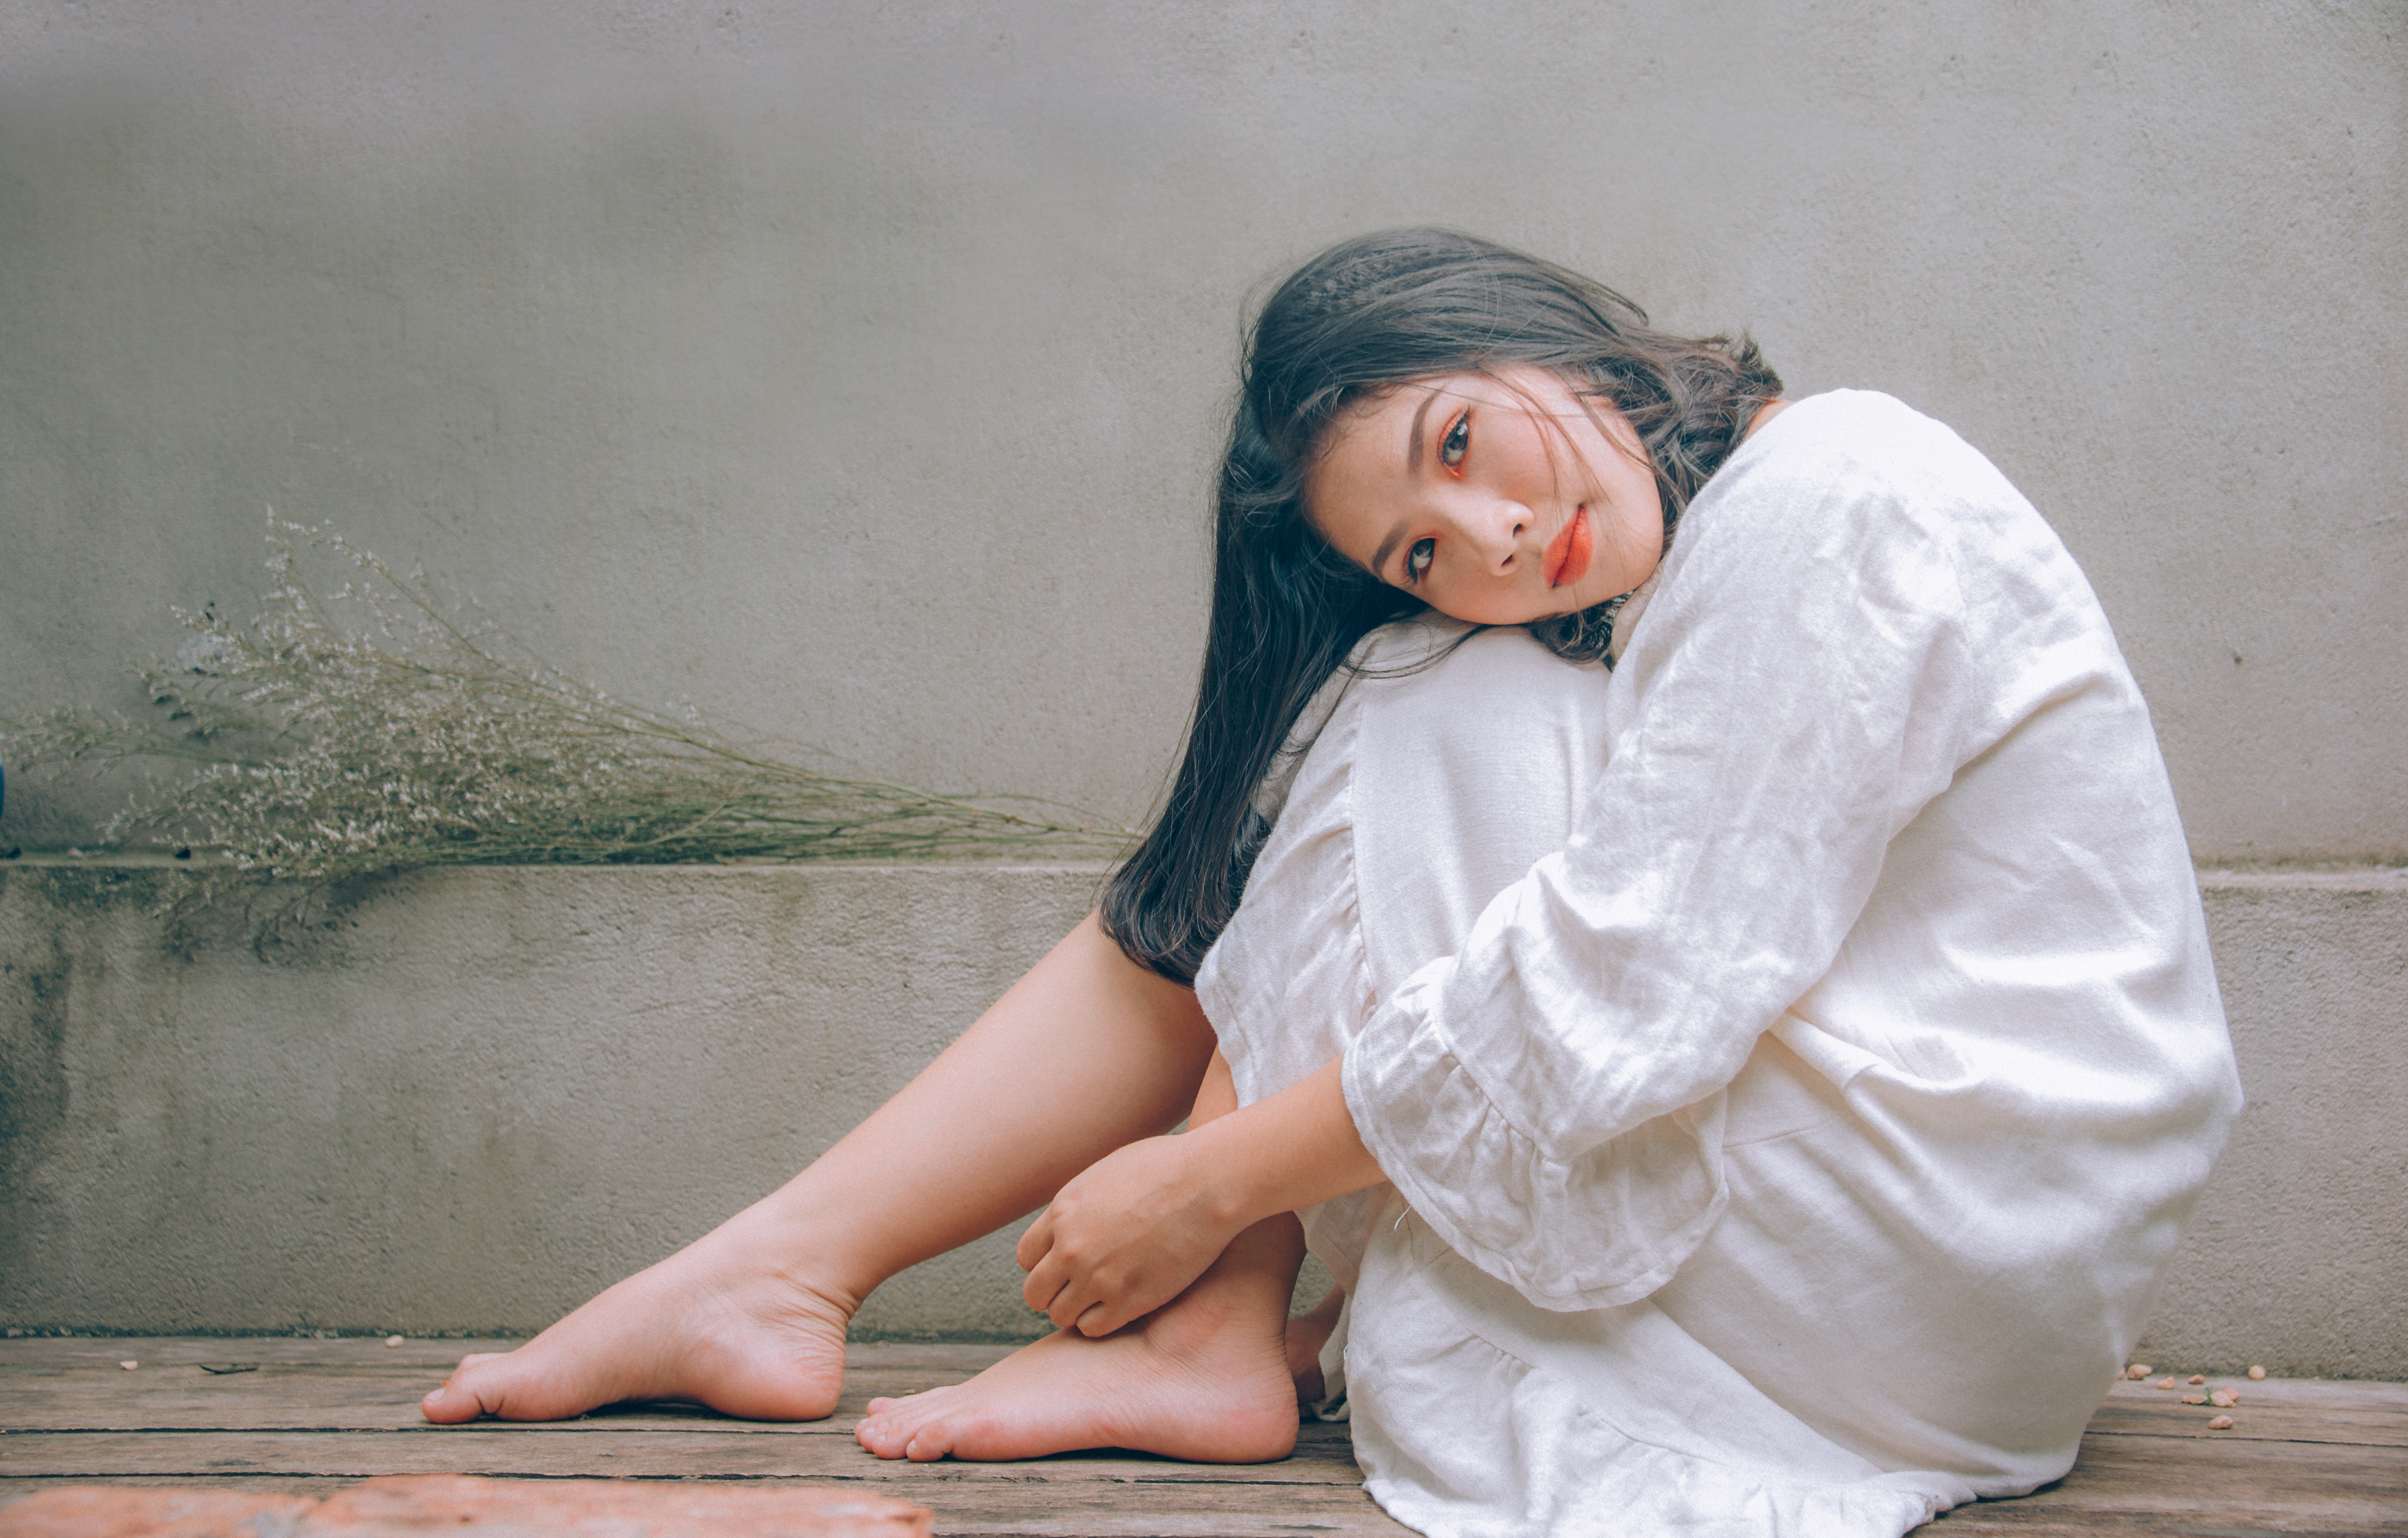
love, cute, portrait, beautiful, happy, girl, art, photograph, skin, beauty, human hair color, lady, sitting, leg, photography, eye, black hair, smile, photo shoot, long hair, happiness, portrait photography, fun